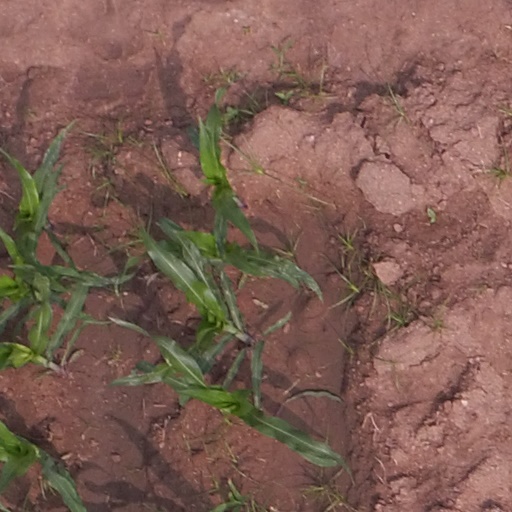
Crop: maize; corn